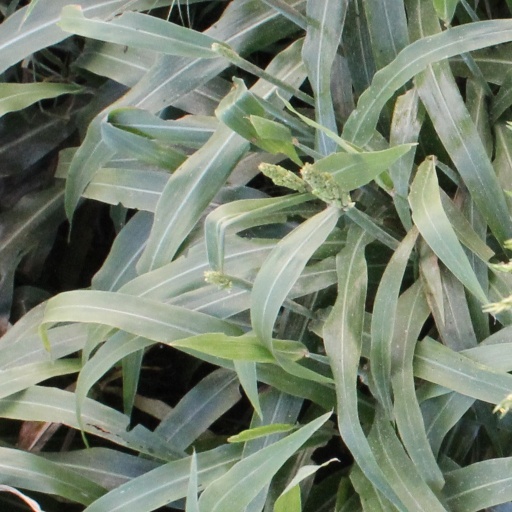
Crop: sorghum